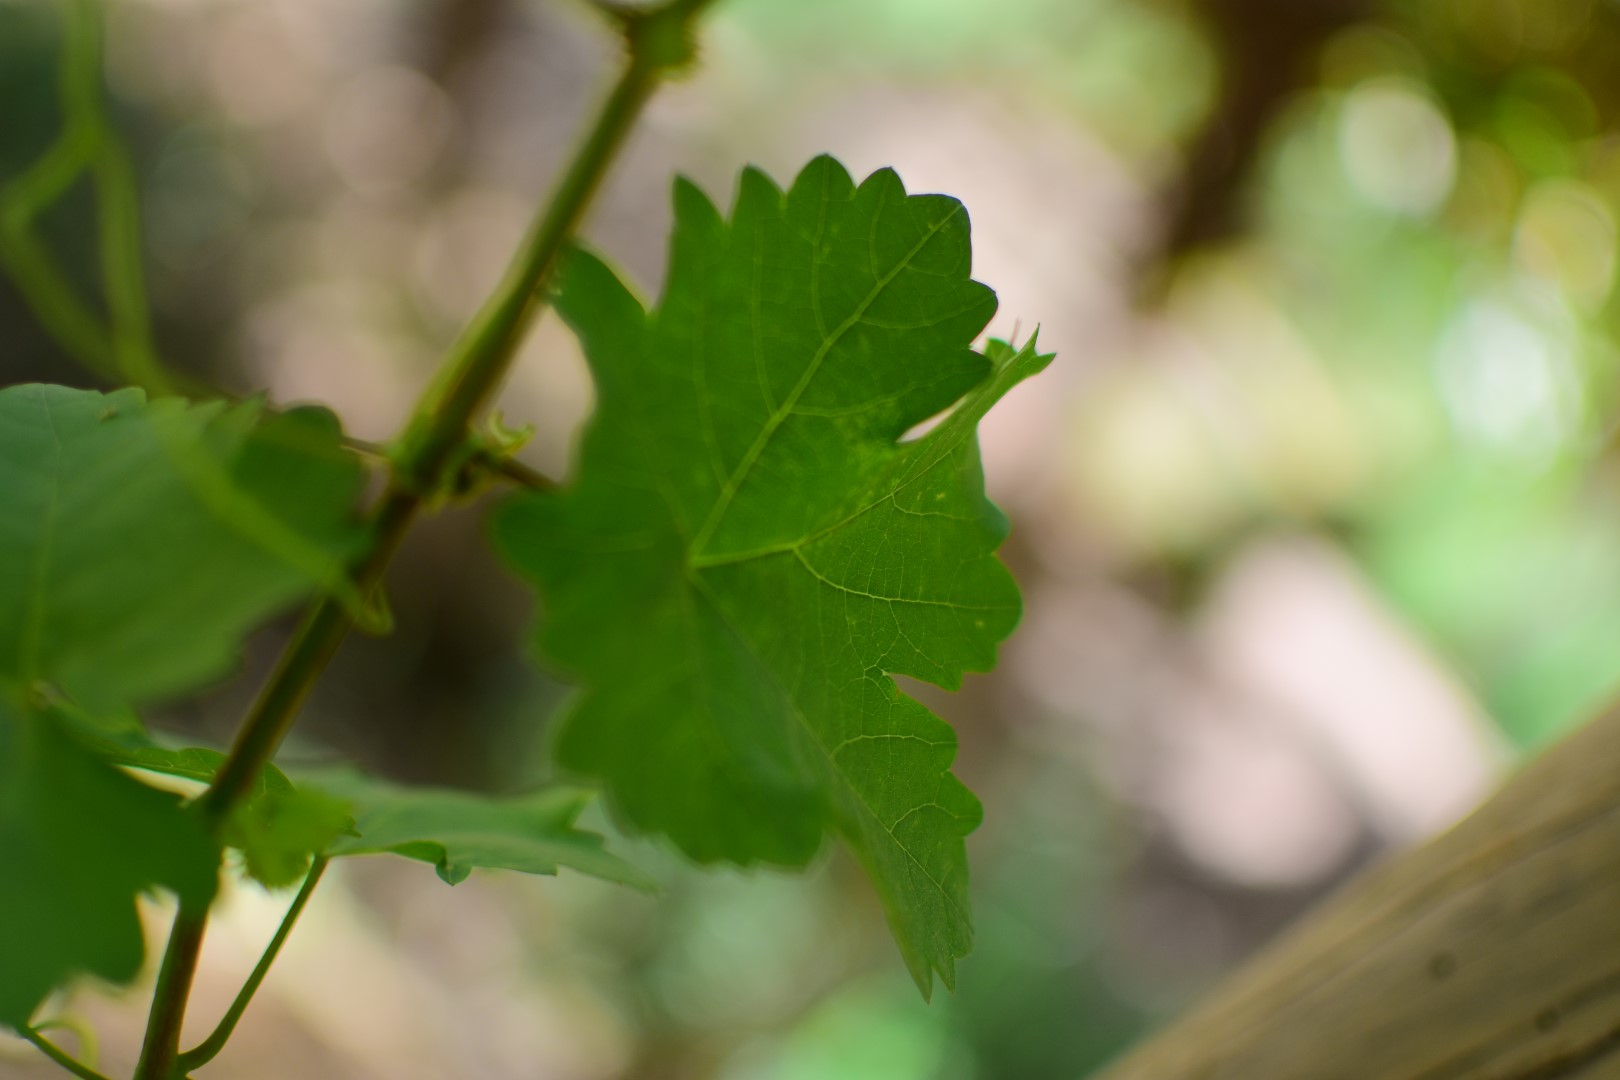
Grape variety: Shdah